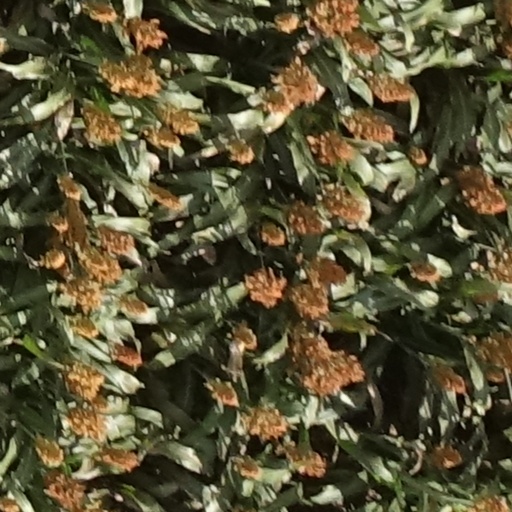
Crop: sorghum